University of Zanjan

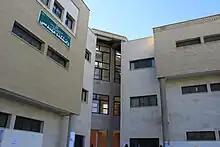
Faculty of Engineering

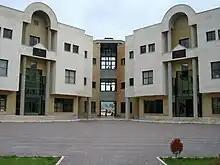
Faculty of Engineering

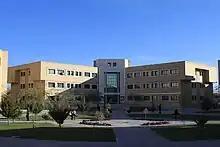
Department of Chemistry Engineering

In December 1975, as ratified by the state council, land with an area of 440 hectares was dedicated by the Forestry Organization to ZNU. On February 20, 1976 Zanjan Higher School for Agriculture & Animal Science started its work under the new title Zanjan Agriculture & Animal Science College while it enhanced its Agriculture & Animal Science Courses to a BS Level.